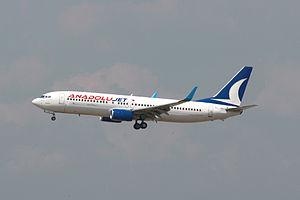
AnadoluJet est une compagnie aérienne à bas prix turque, basée à Ankara en Turquie, filiale de la compagnie aérienne nationale turque Turkish Airlines.